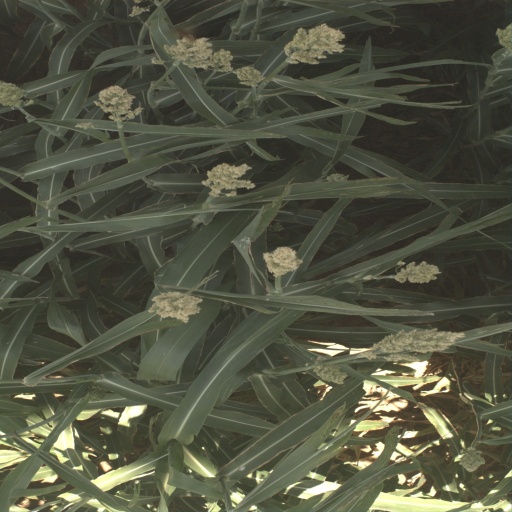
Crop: sorghum